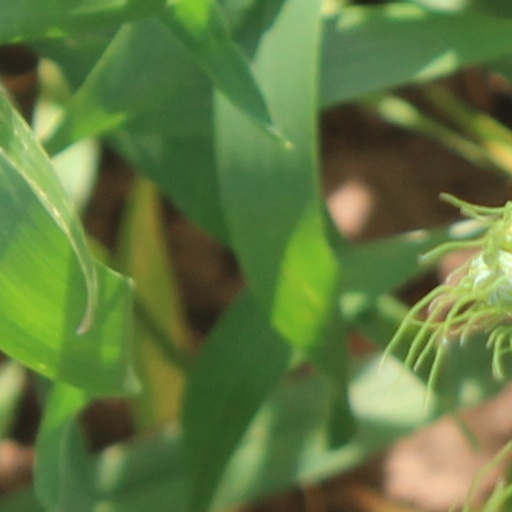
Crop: wheat